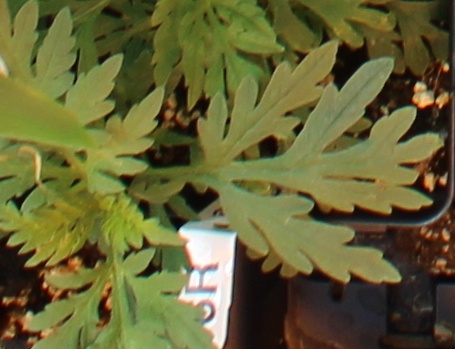
Label: Ragweed